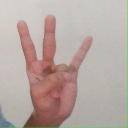
अक्षर: क्ष